Tony Melody

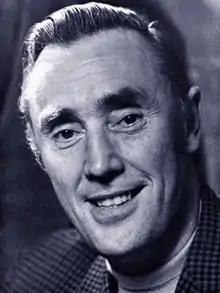

Anthony John Melody (18 December 1922 – 26 June 2008) was an English television character actor who appeared in a number of long running comedies and soap operas, with more than 100 television roles.